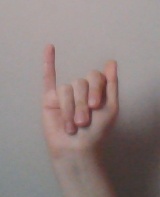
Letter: meem